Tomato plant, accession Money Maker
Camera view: bottom (45 deg); turntable rotation: 60 degrees
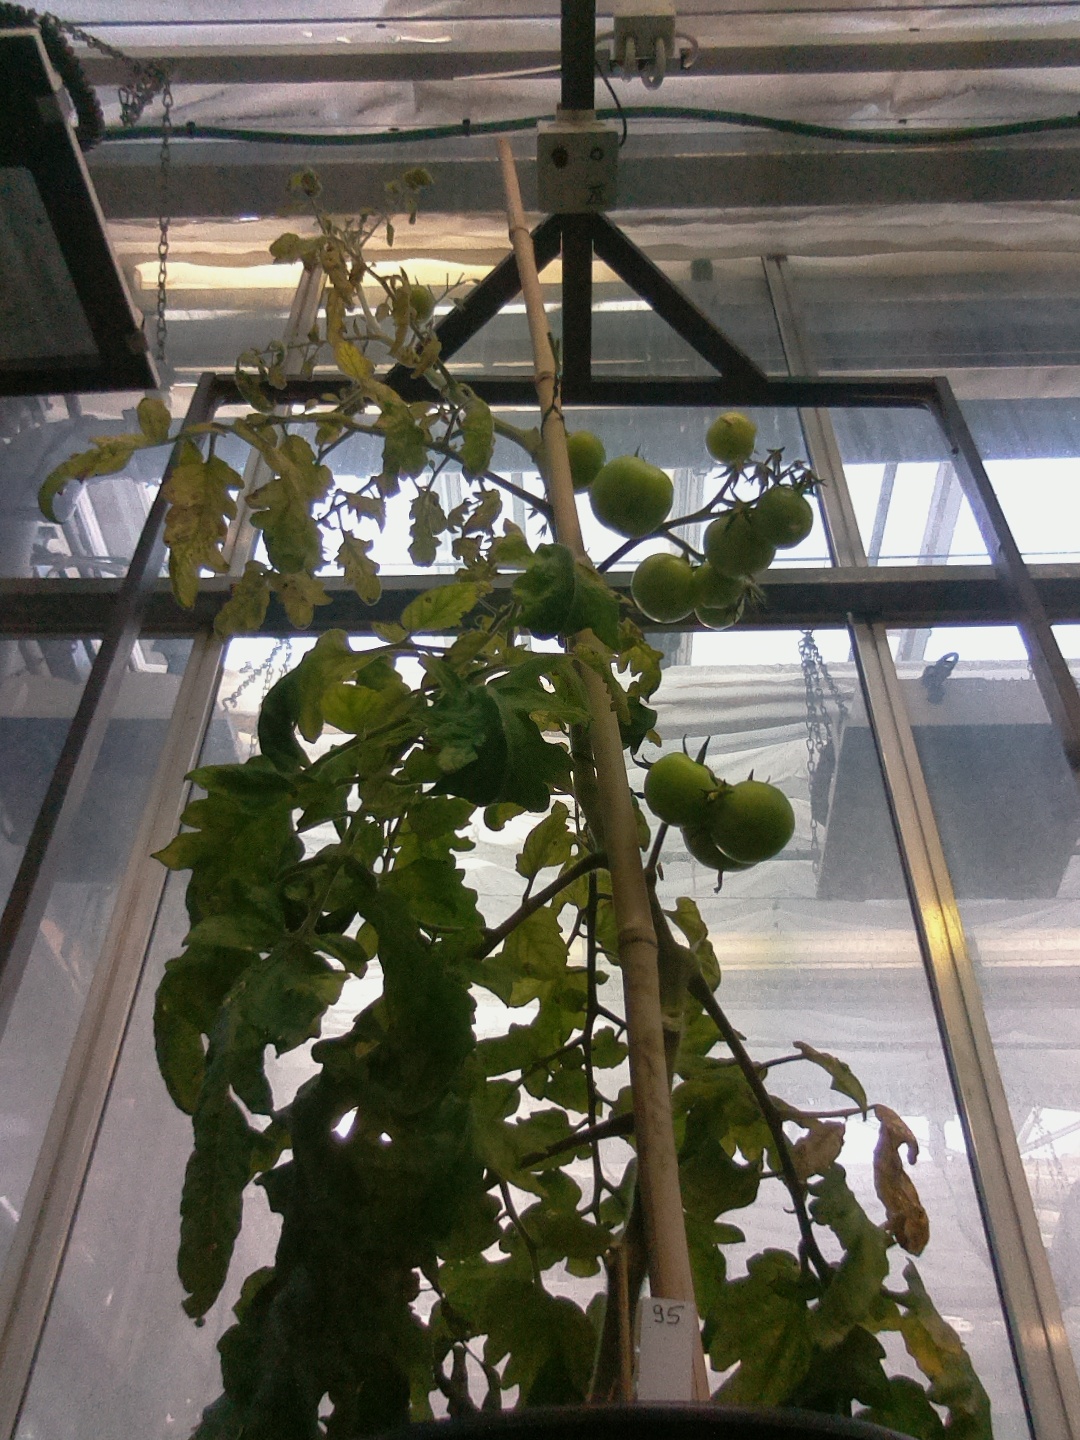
BBCH growth stage 79: 90% -100% of final fruit size